Rain (entertainer)

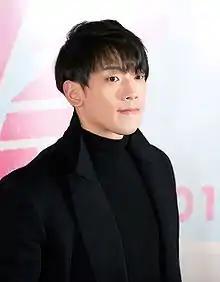
Rain at the premiere for "Hot Young Bloods" in January 2014

Rain made his small-screen comeback after four years in SBS's musical drama "My Lovely Girl" (2014), opposite Krystal of f(x).